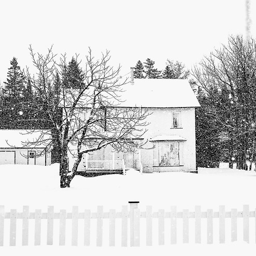
white house under the snow